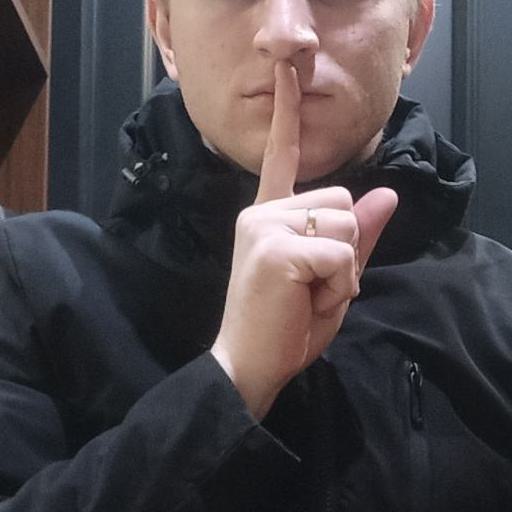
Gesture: mute